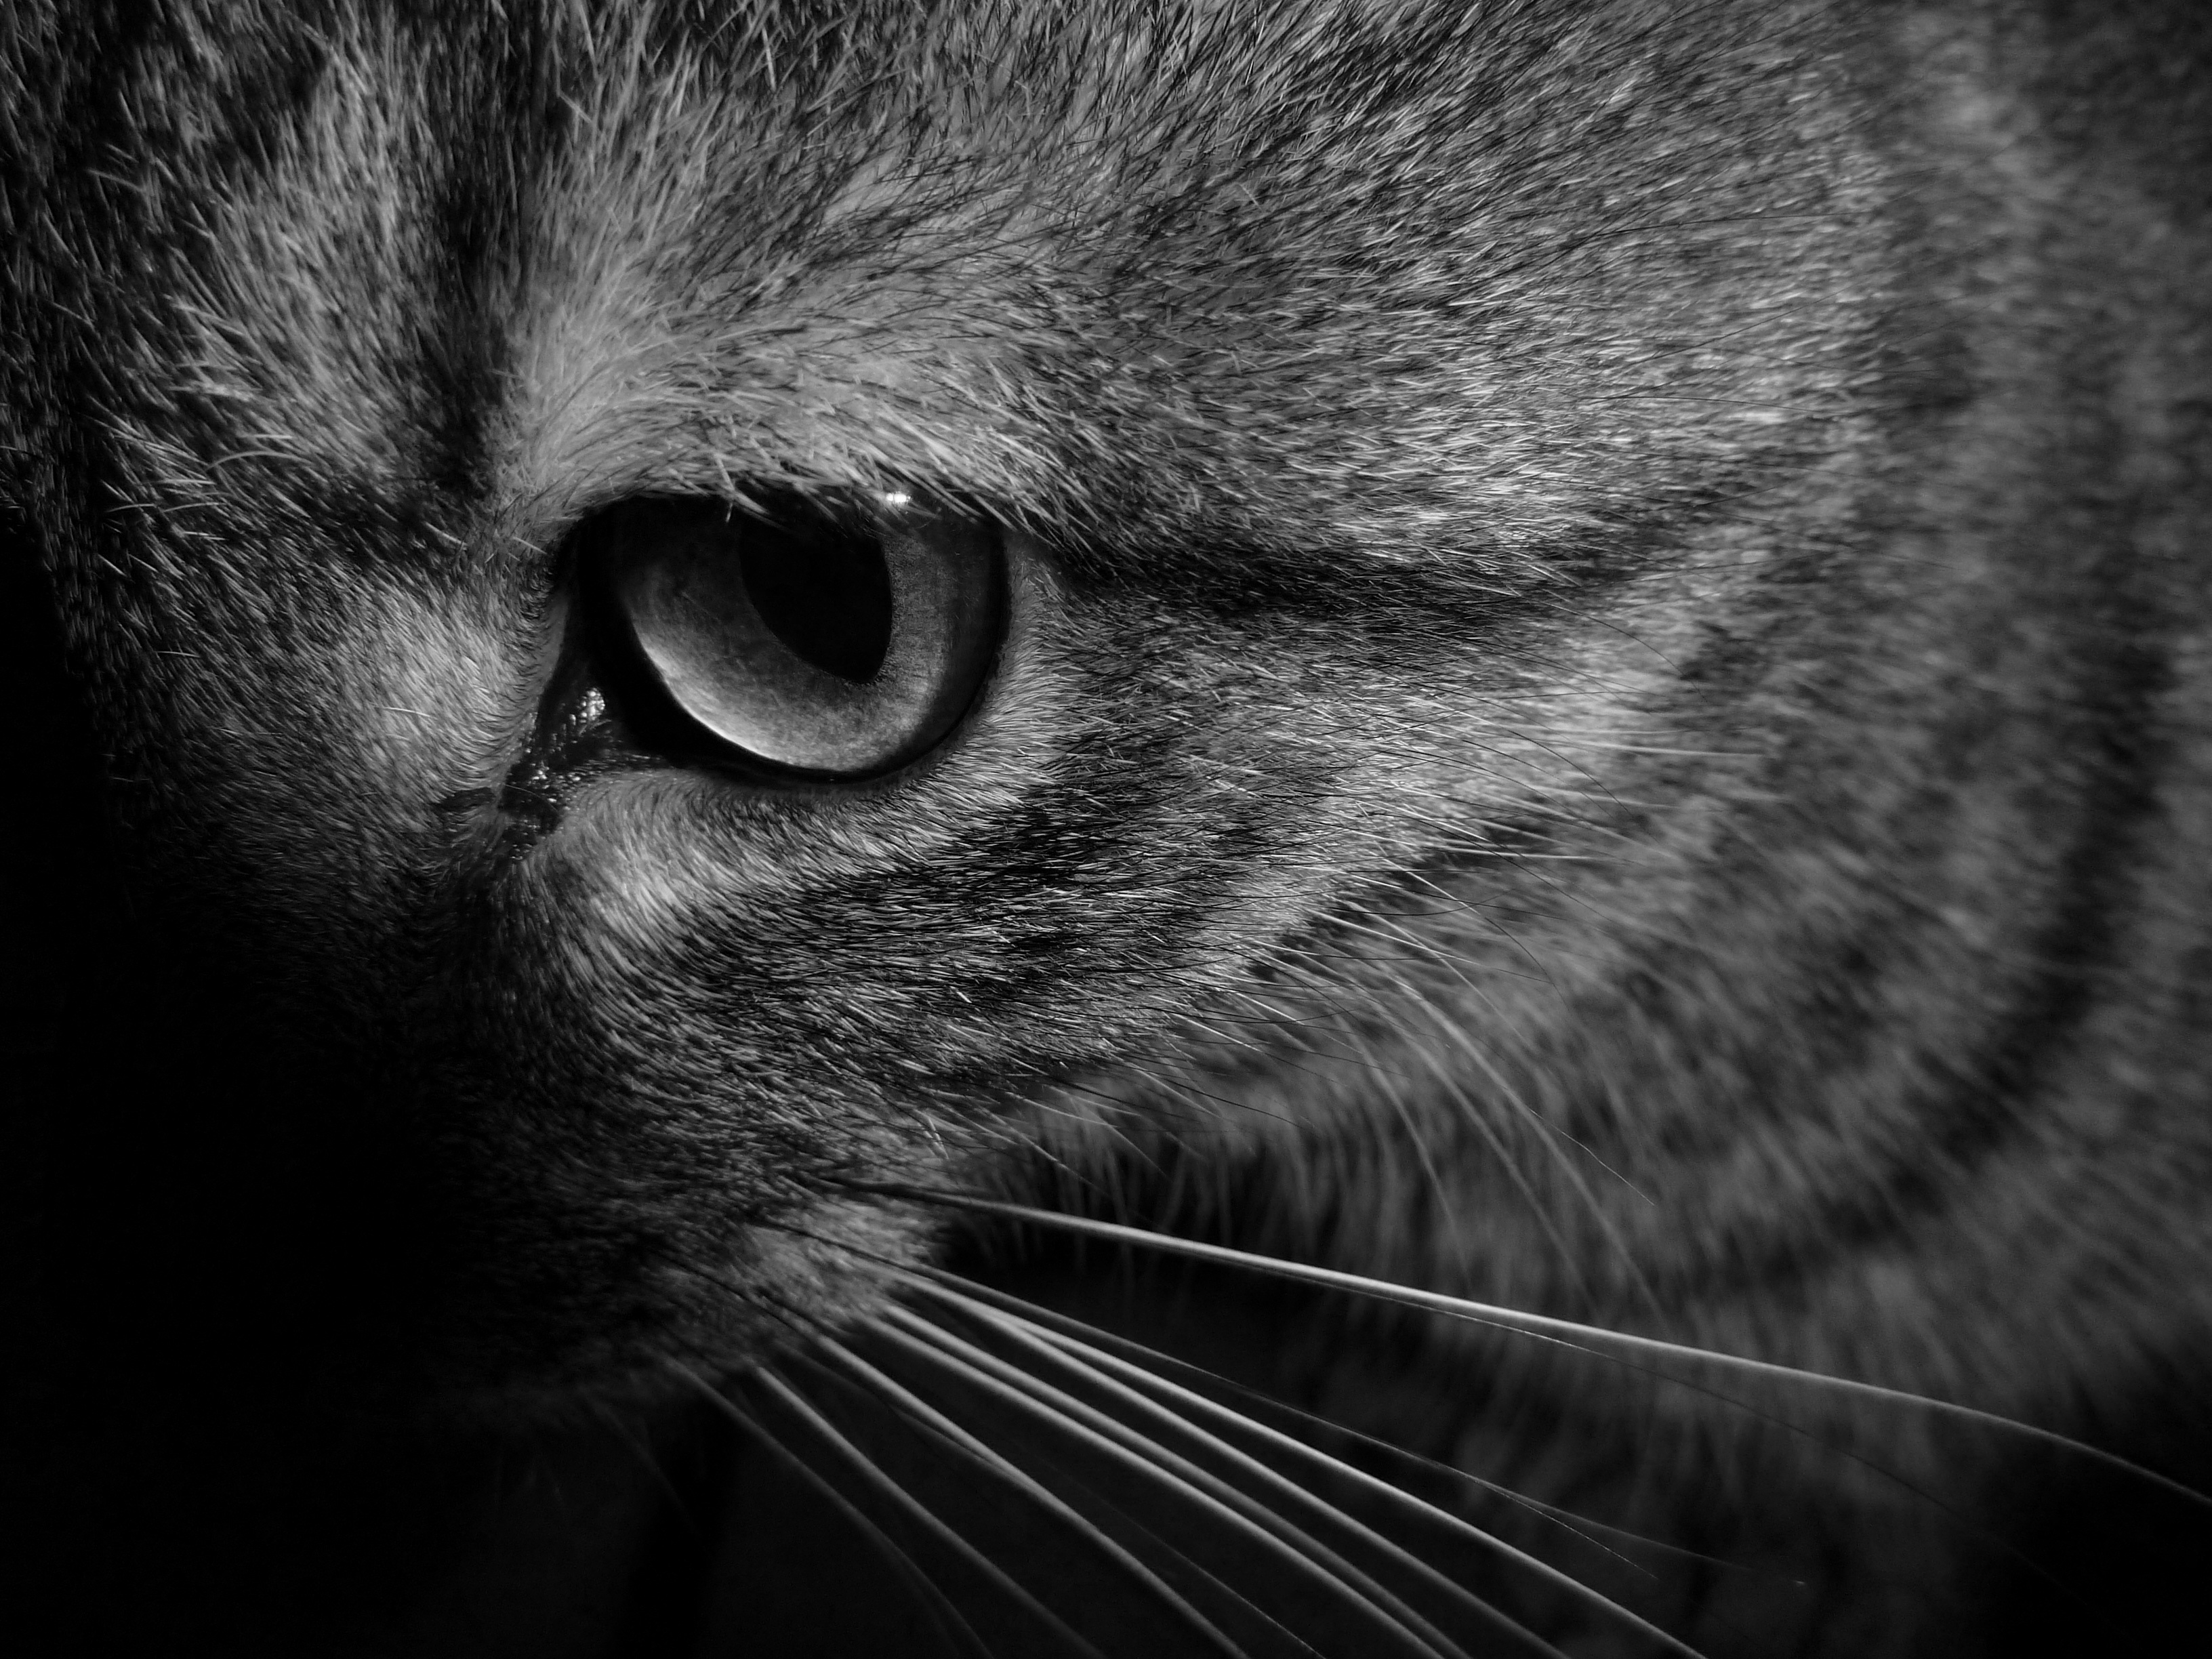
black and white, photography, animal, cat, mammal, darkness, black cat, black, monochrome, close up, nose, whiskers, snout, eye, vertebrate, organ, cat eyes, cat head, cat face, monochrome photography, small to medium sized cats, cat like mammal